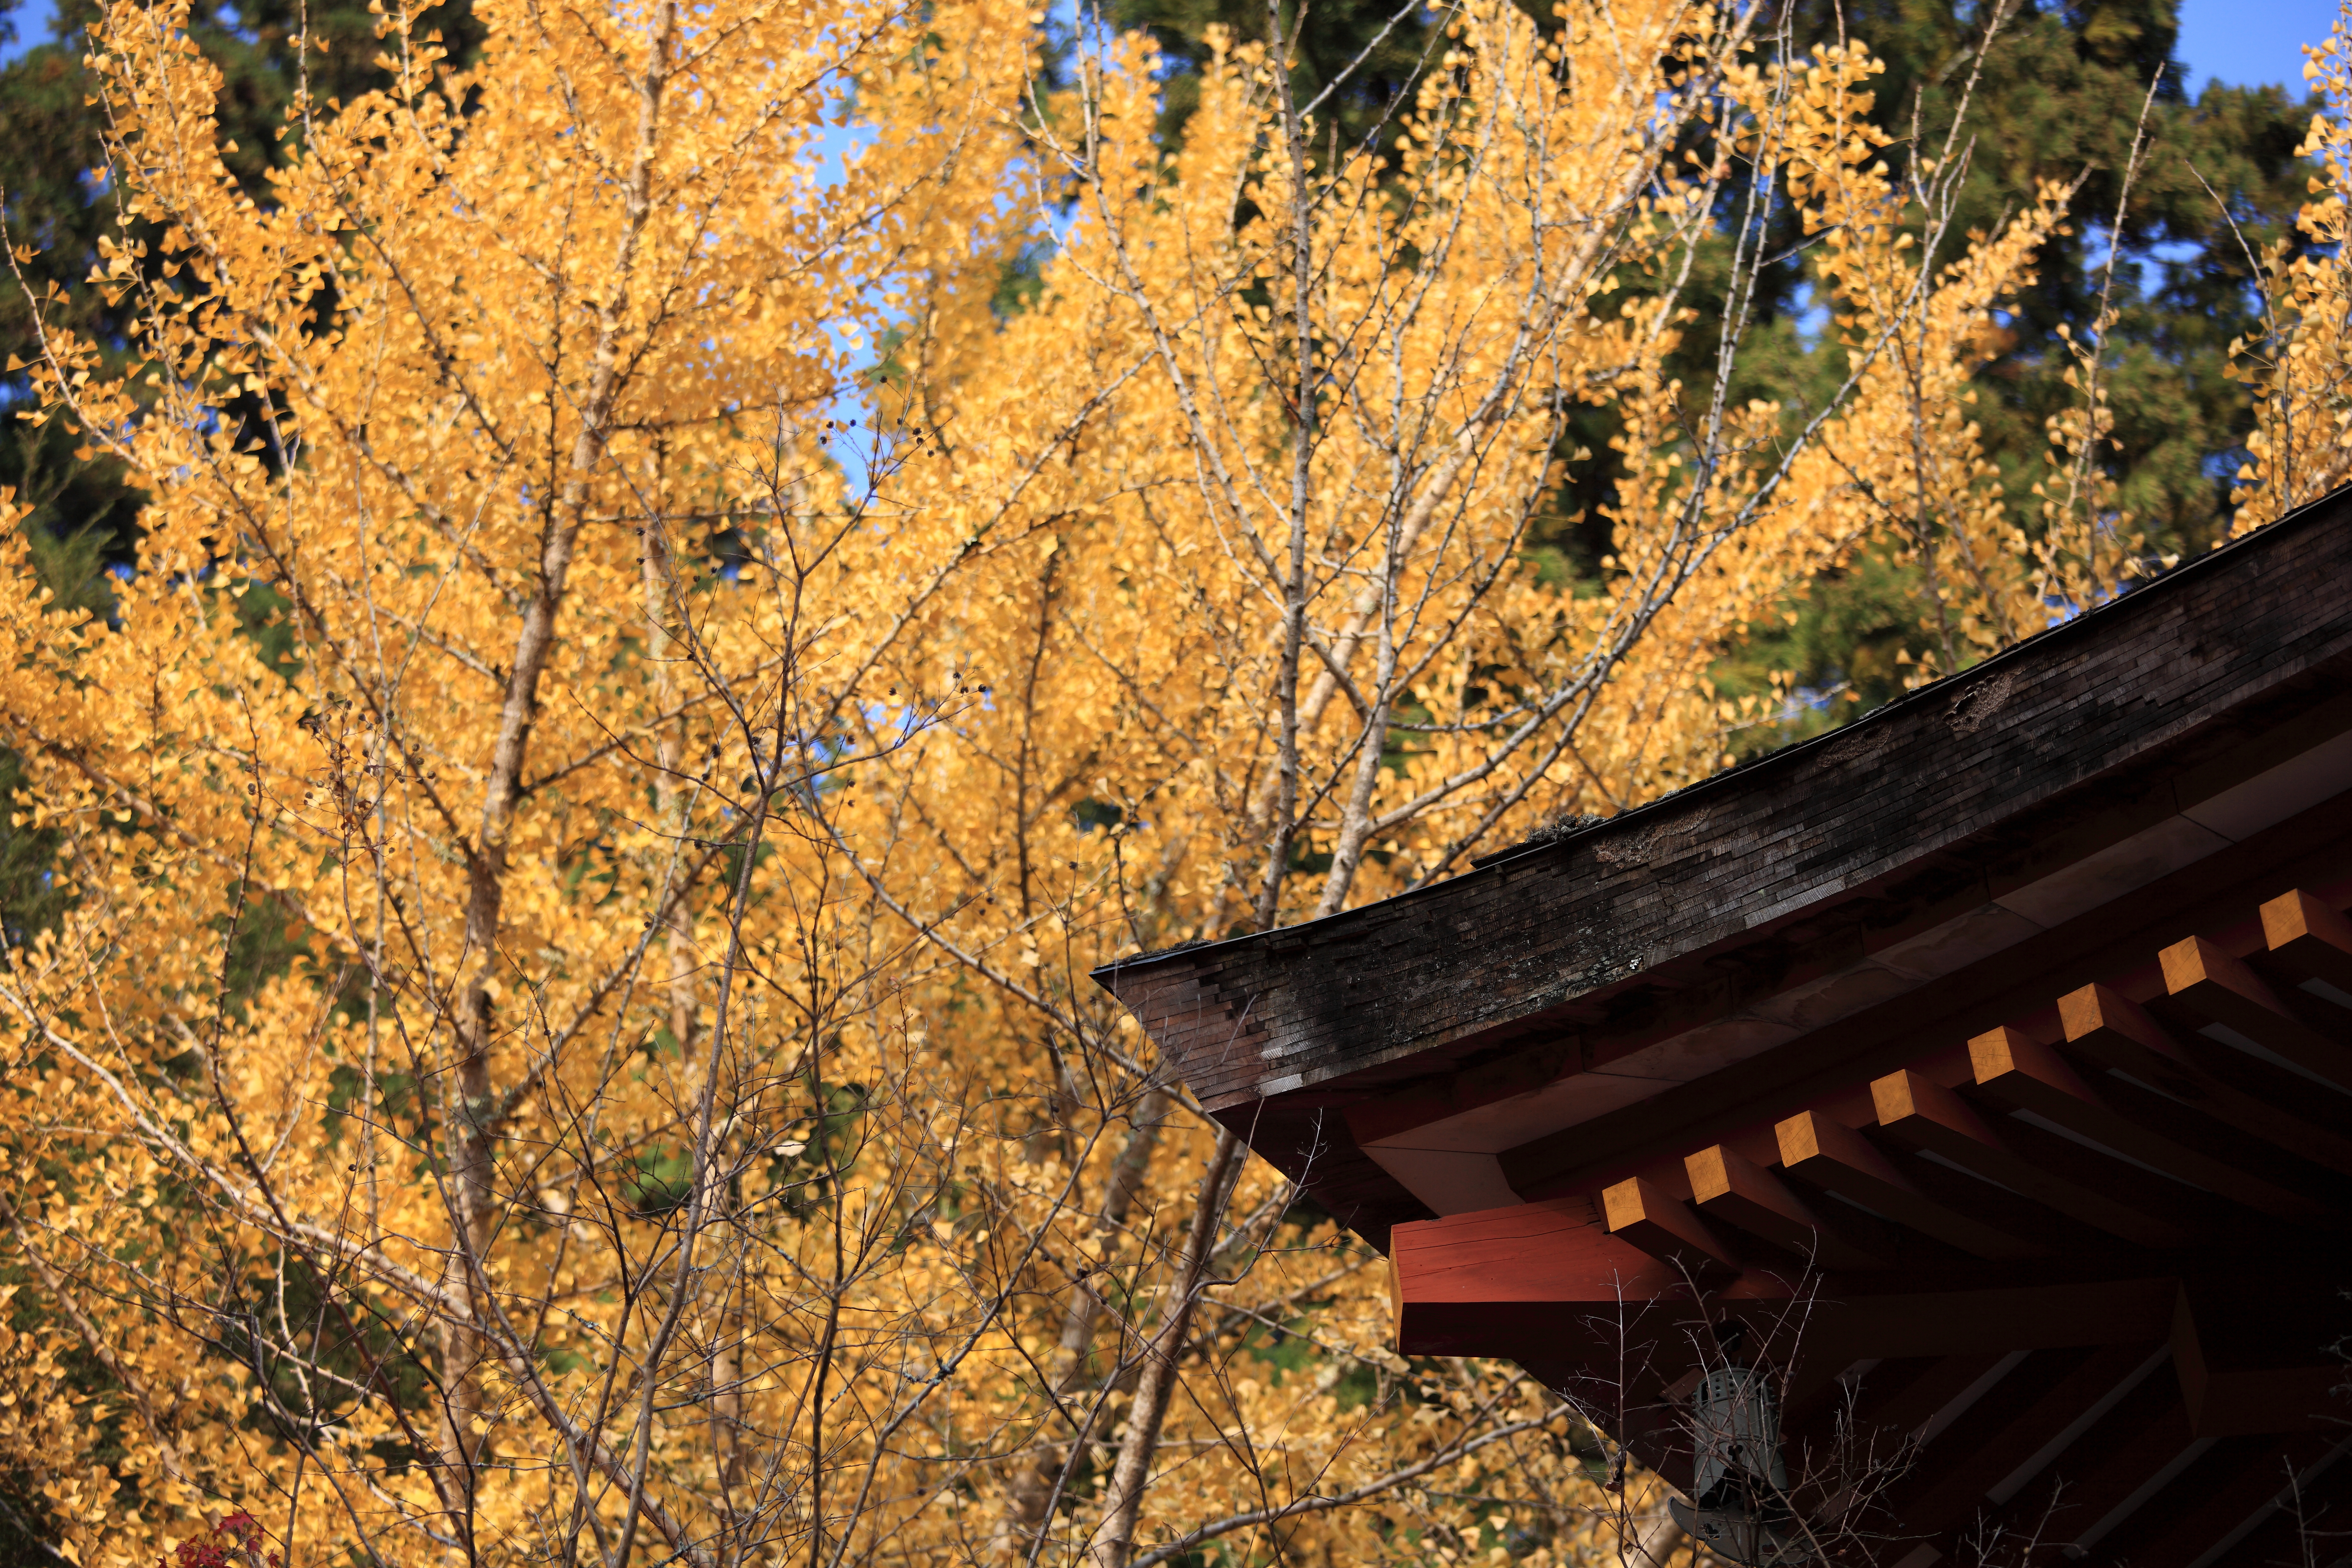
tree, nature, forest, wilderness, branch, plant, sunlight, leaf, flower, high, autumn, season, temple, nara, 5d, ginkgo, hires, woodland, habitat, markii, hi, res, resolution, murouji, rural area, woody plant